Royal L. Bolling

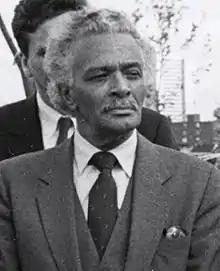
Royal L. Bolling circa 1984

Royal Lee Bolling (June 19, 1920 – July 16, 2002) was a Massachusetts politician and head of a prominent African-American political family. While serving in the Massachusetts House of Representatives in 1965, he sponsored the state's Racial Imbalance Act, which led to the desegregation of Boston's public schools.